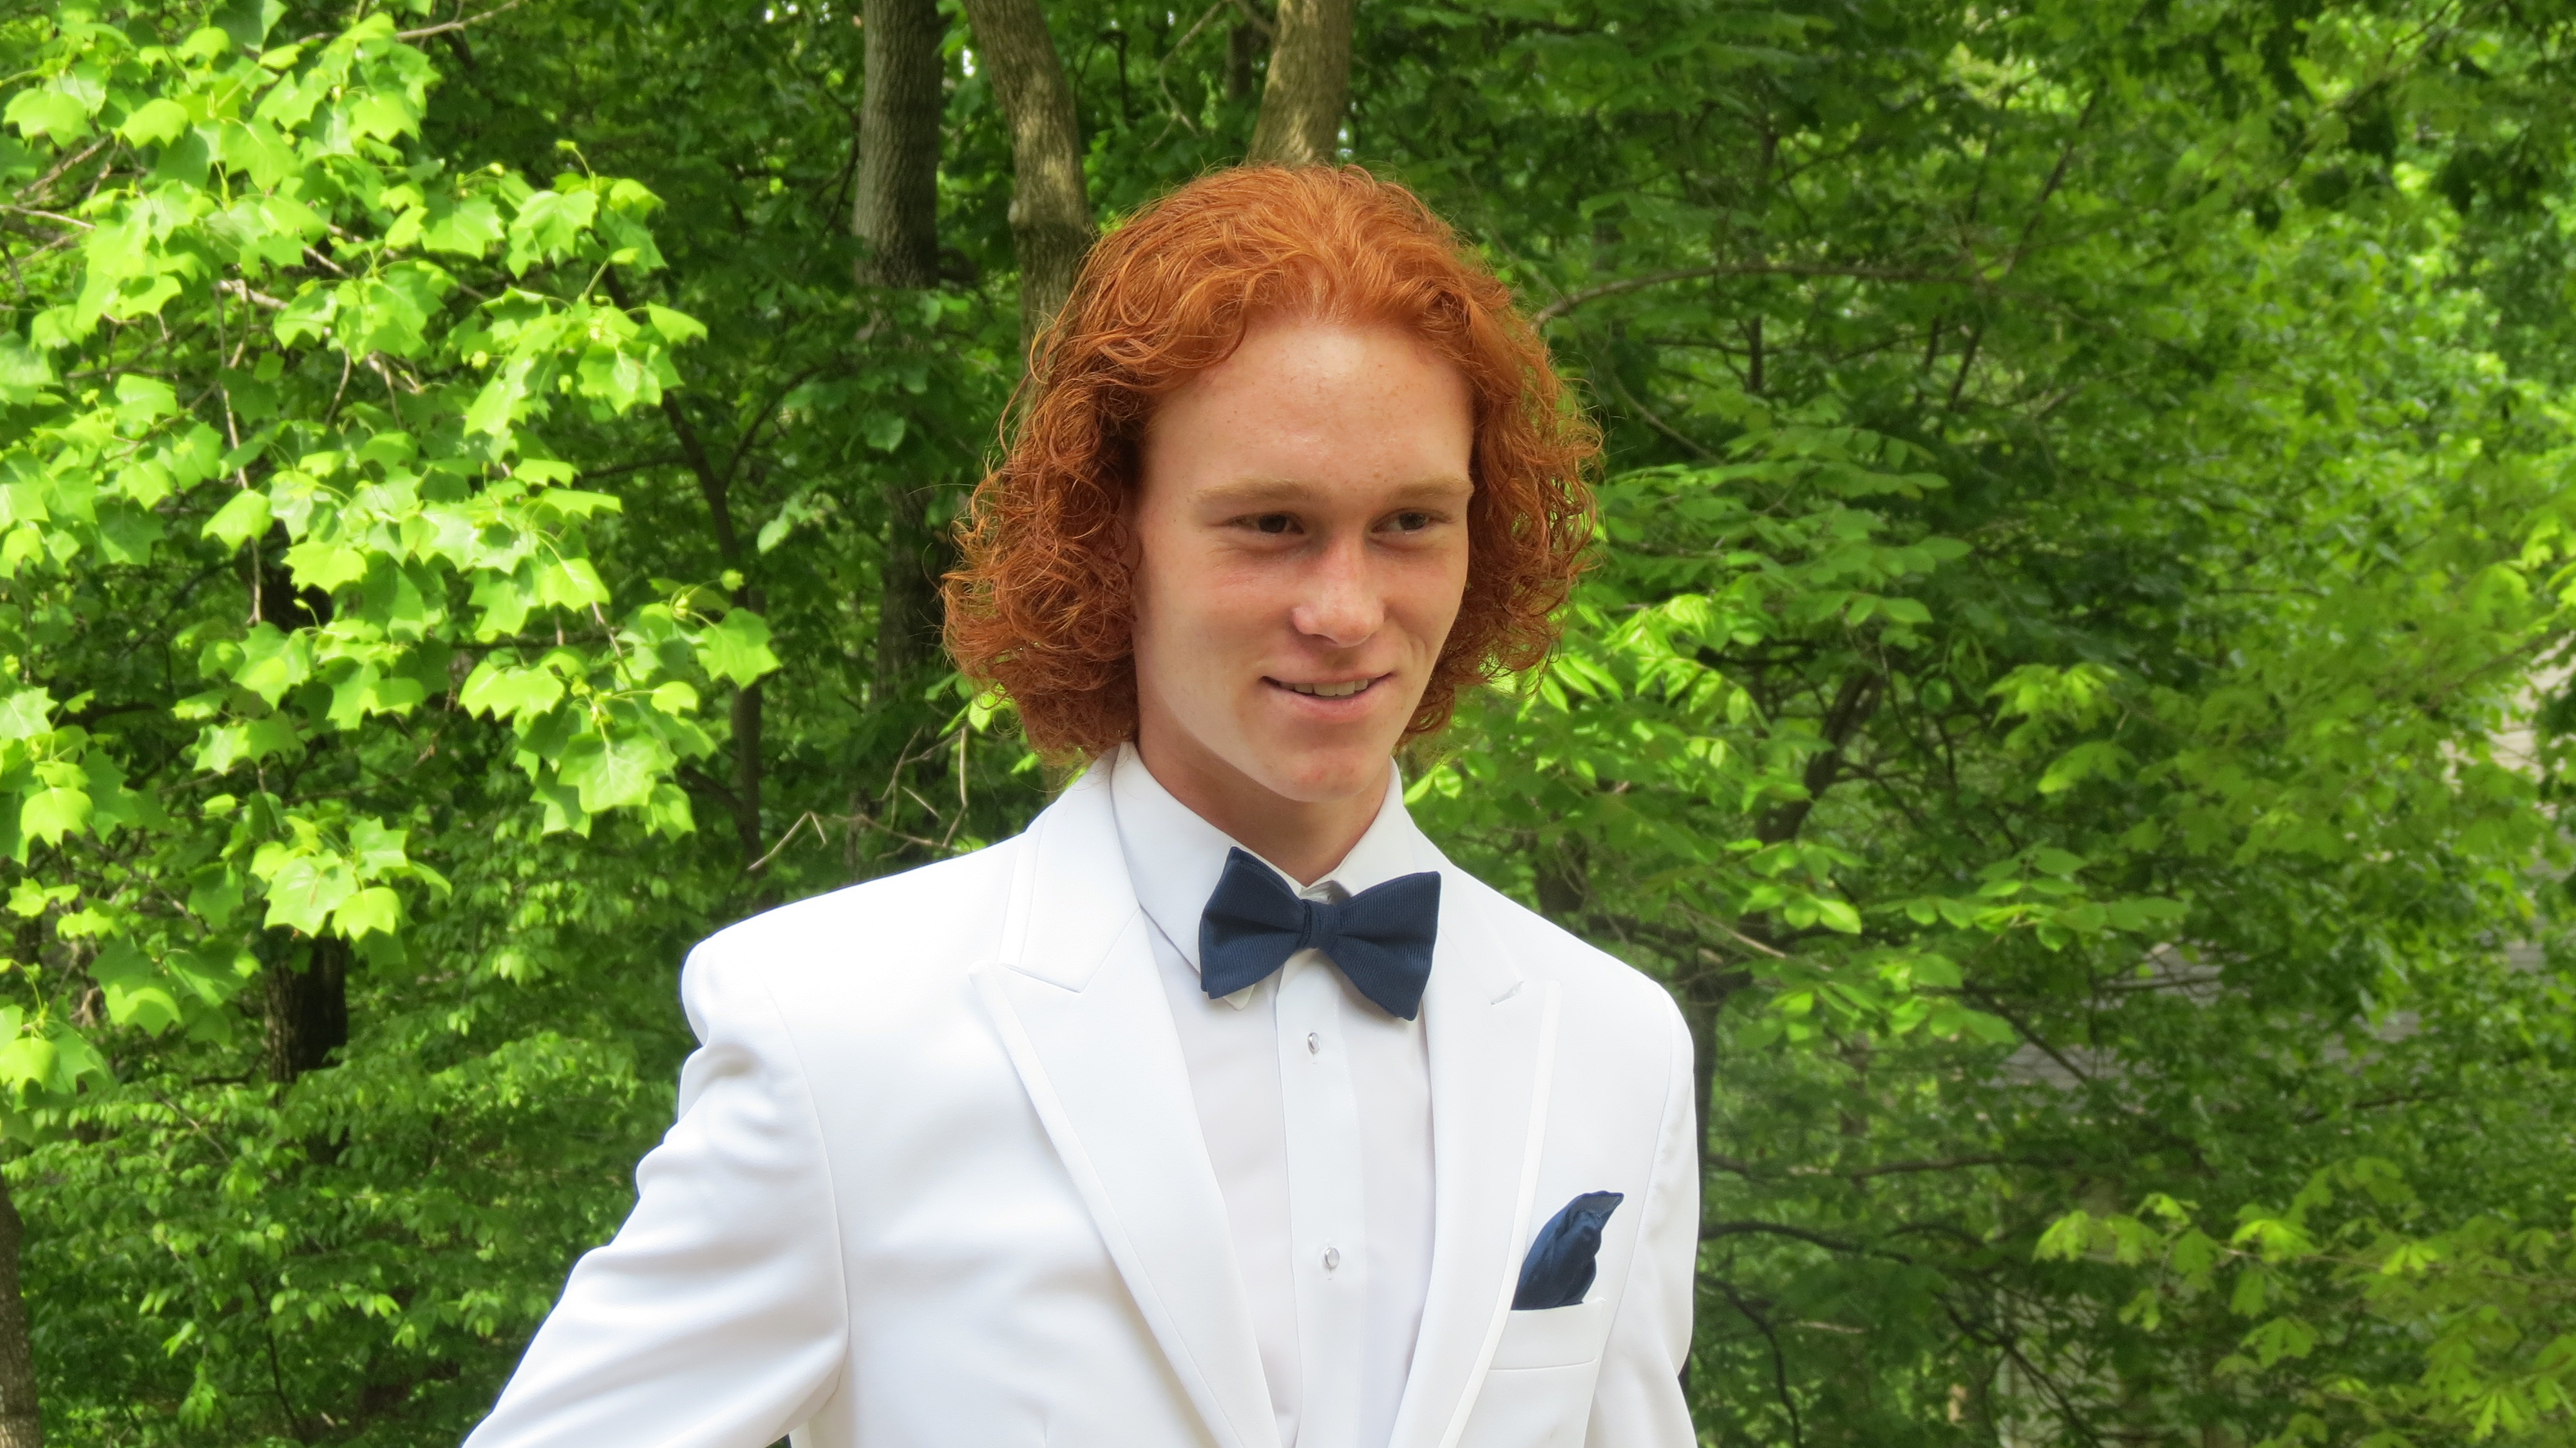
man, person, groom, formal, redhead, event, prom, formal wear